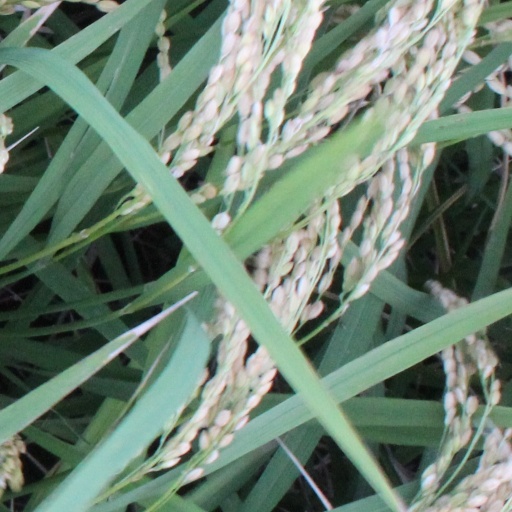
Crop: rice